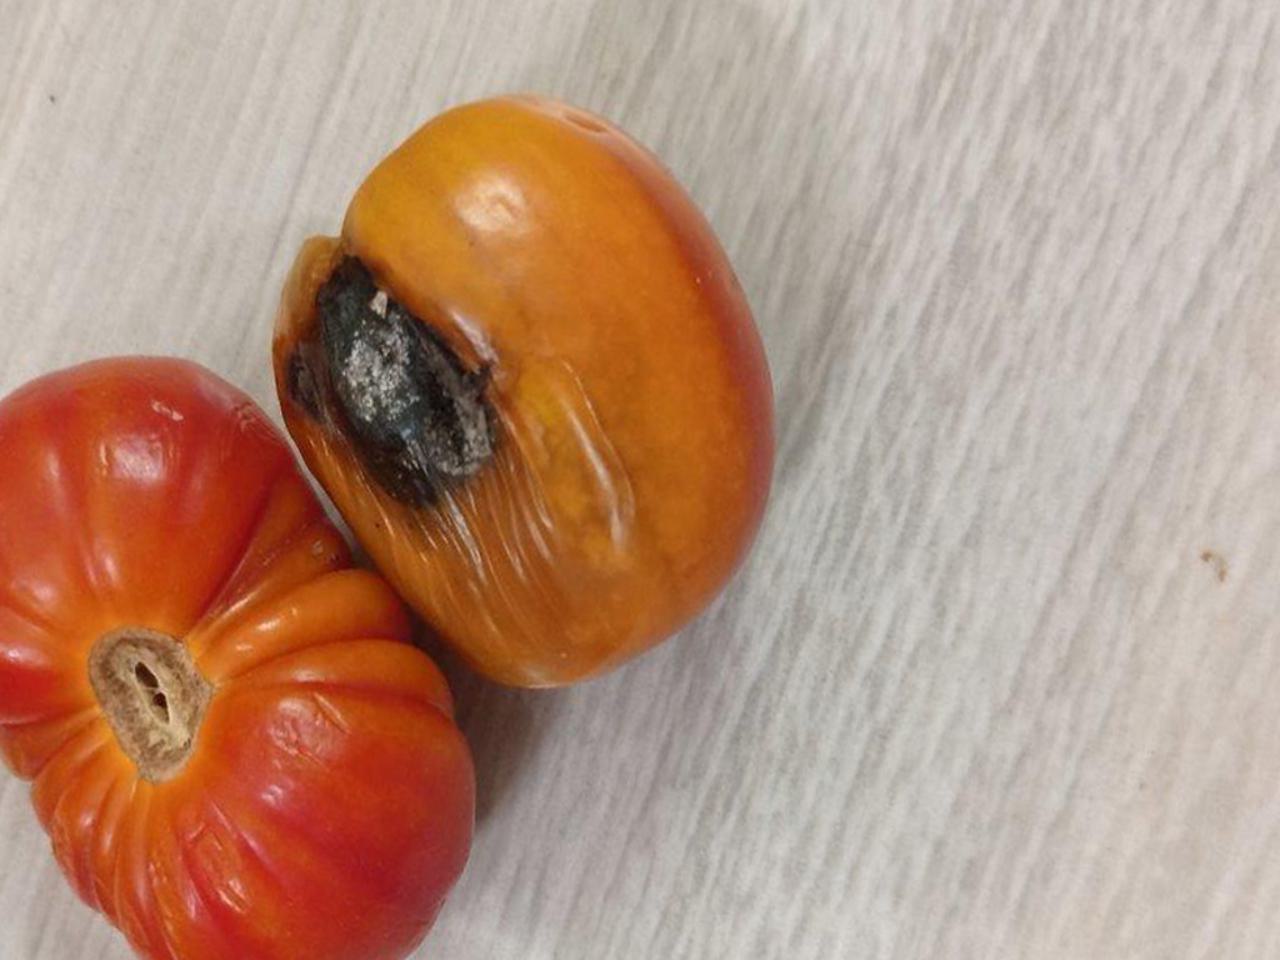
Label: Rotten